Brewster Aeronautical Corporation

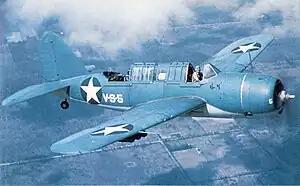
An SB2A-4 near NAS Vero Beach, Florida, 1942–43

Originally a carriage builder, Brewster & Co.'s involvement in aviation began in the aftermath of World War I, when it started manufacturing hulls for Loening amphibians. By 1928, it was building floats for the Vought O2U Corsair. In 1932, James Work, an aeronautical engineer, bought the division for and created the Brewster Aeronautical Corporation. Brewster started out making seaplane floats and wing panels, but with the hire of chief engineer Dayton Brown it embarked on its own designs. It operated three aircraft plants, at the Brewster Building in Long Island City, New York, Newark, New Jersey, and, in 1941, in Warminster Township, Pennsylvania, which was then known as NAS Johnsville.